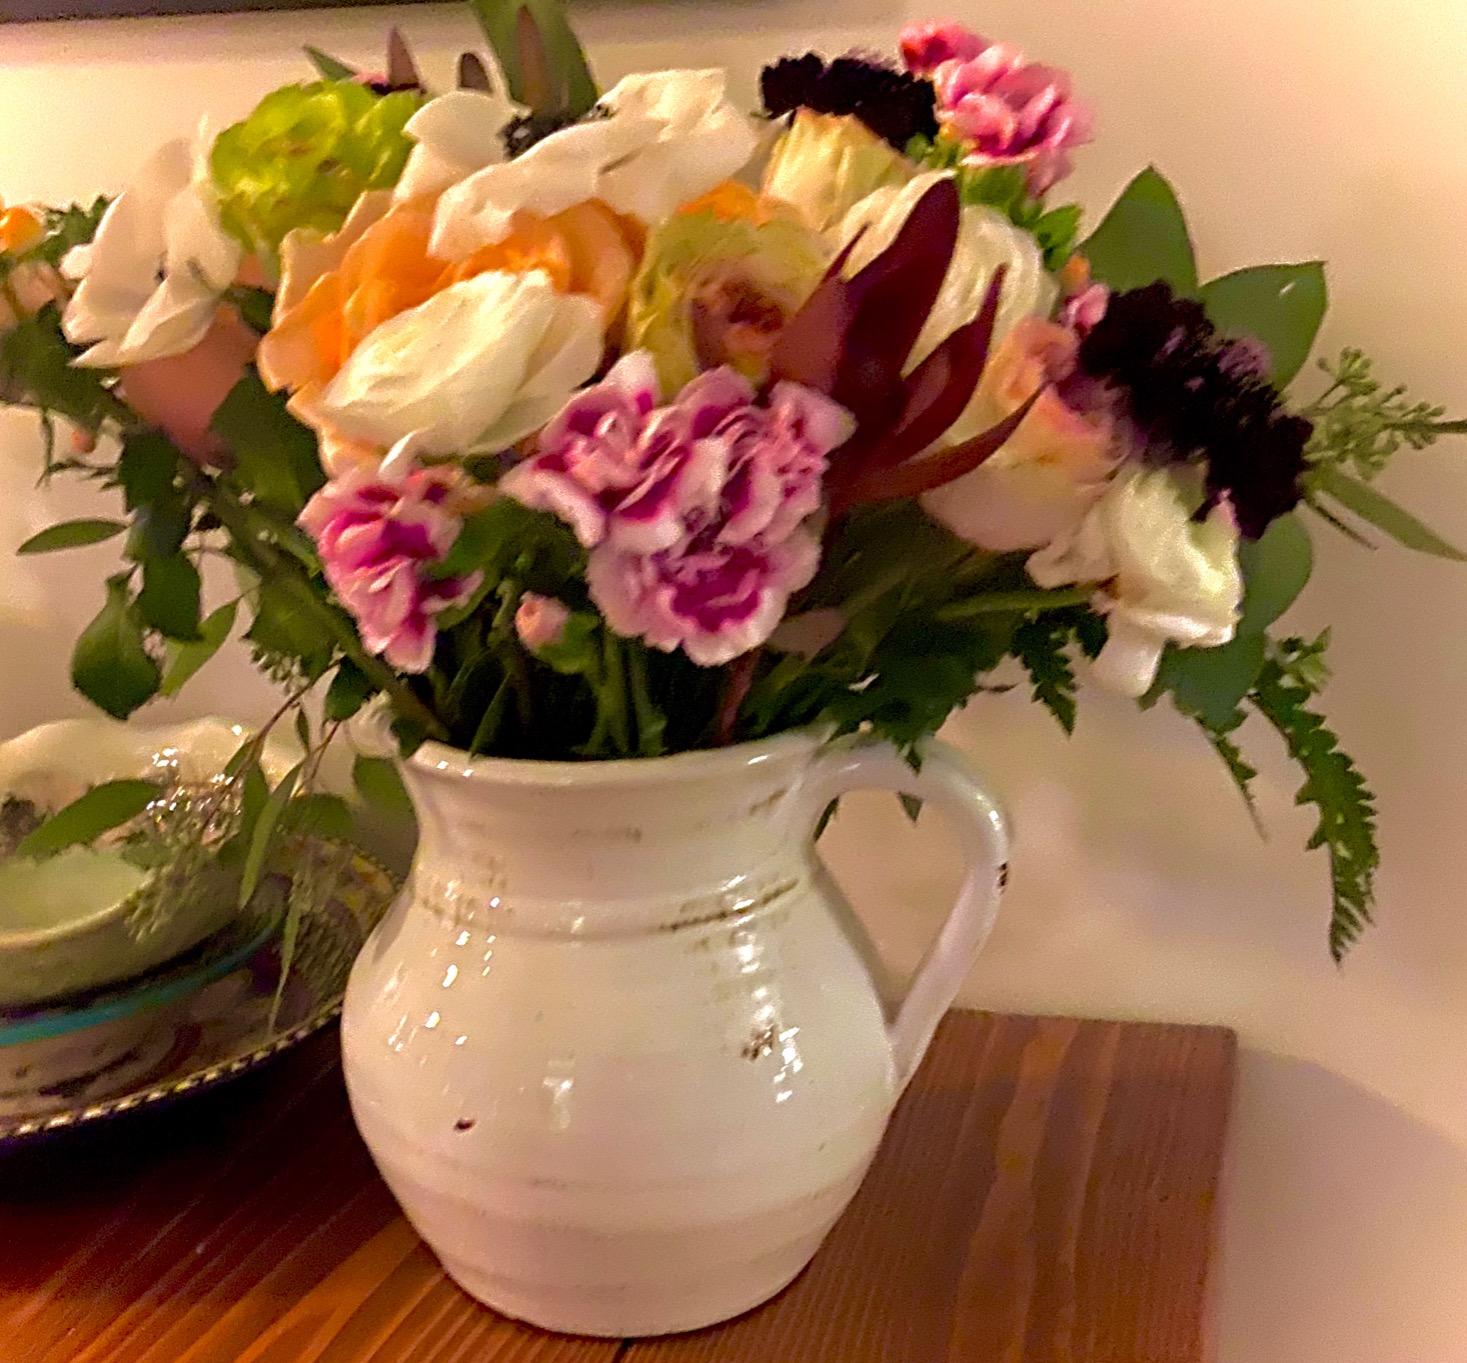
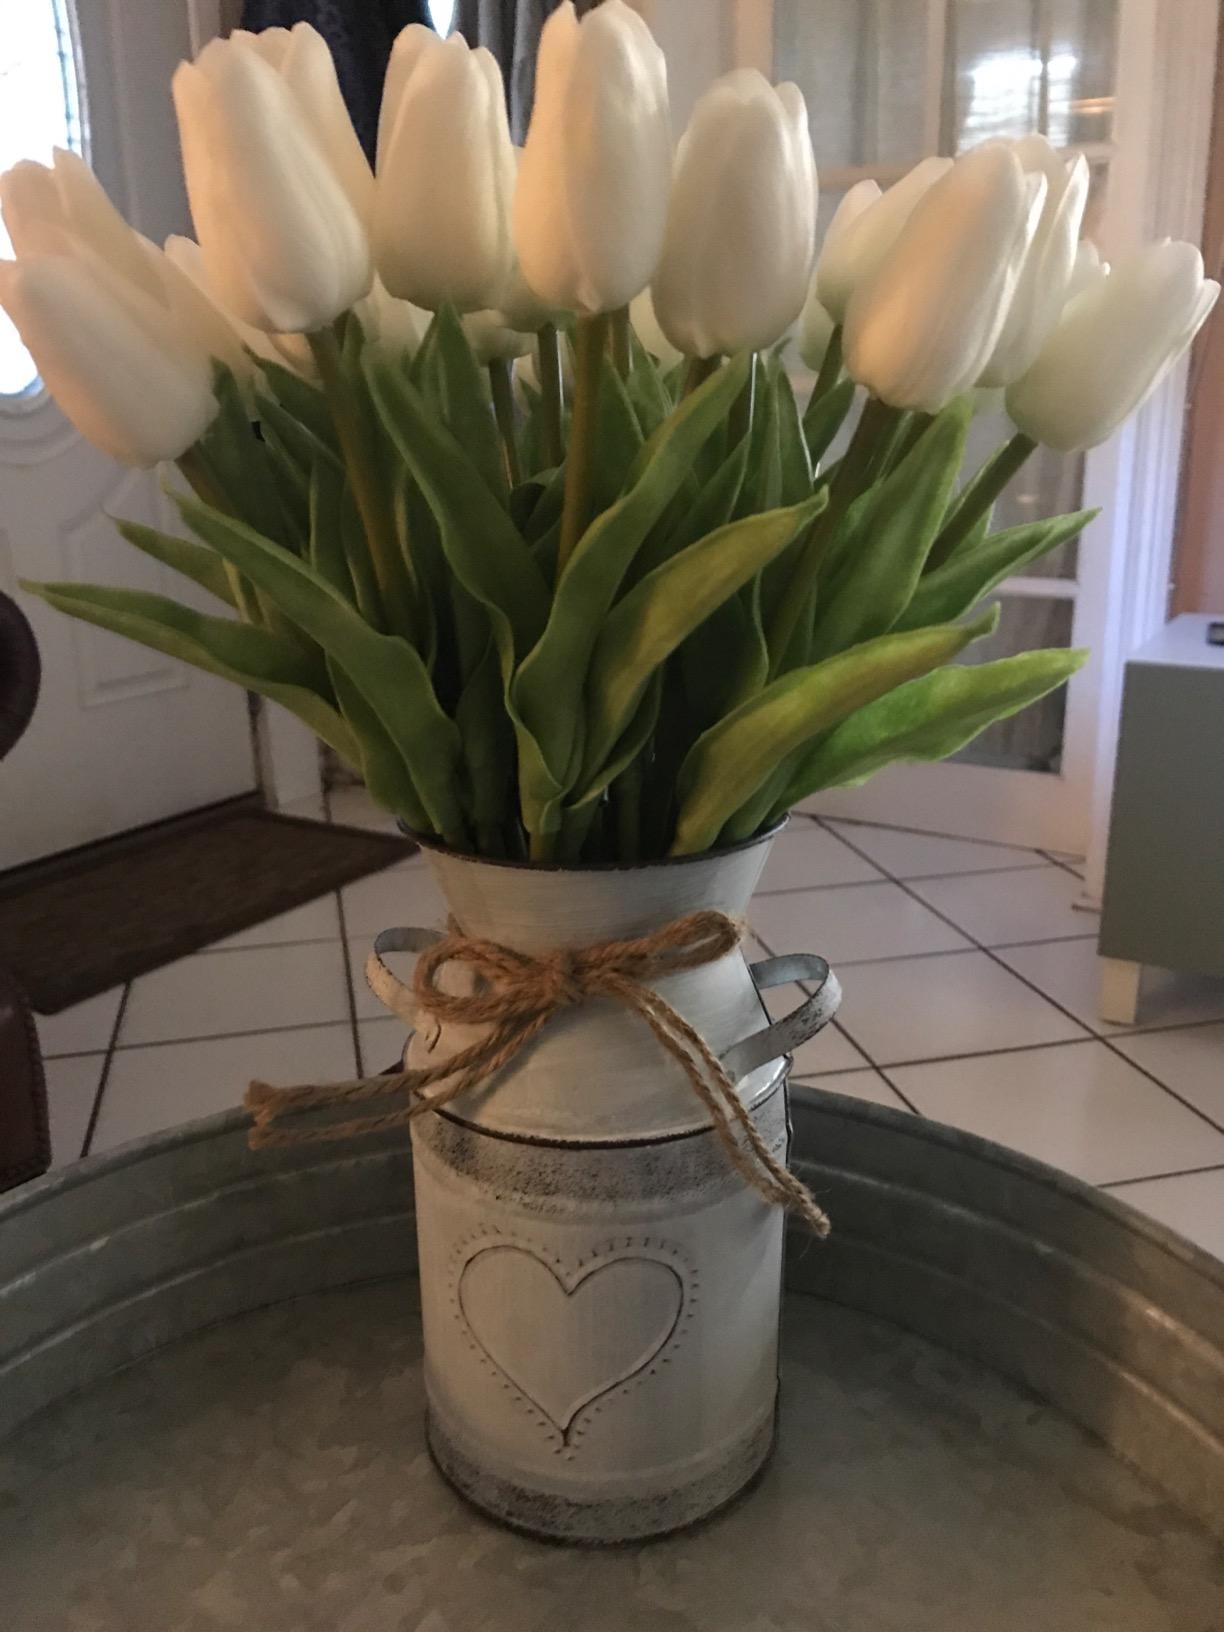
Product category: vase
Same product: no